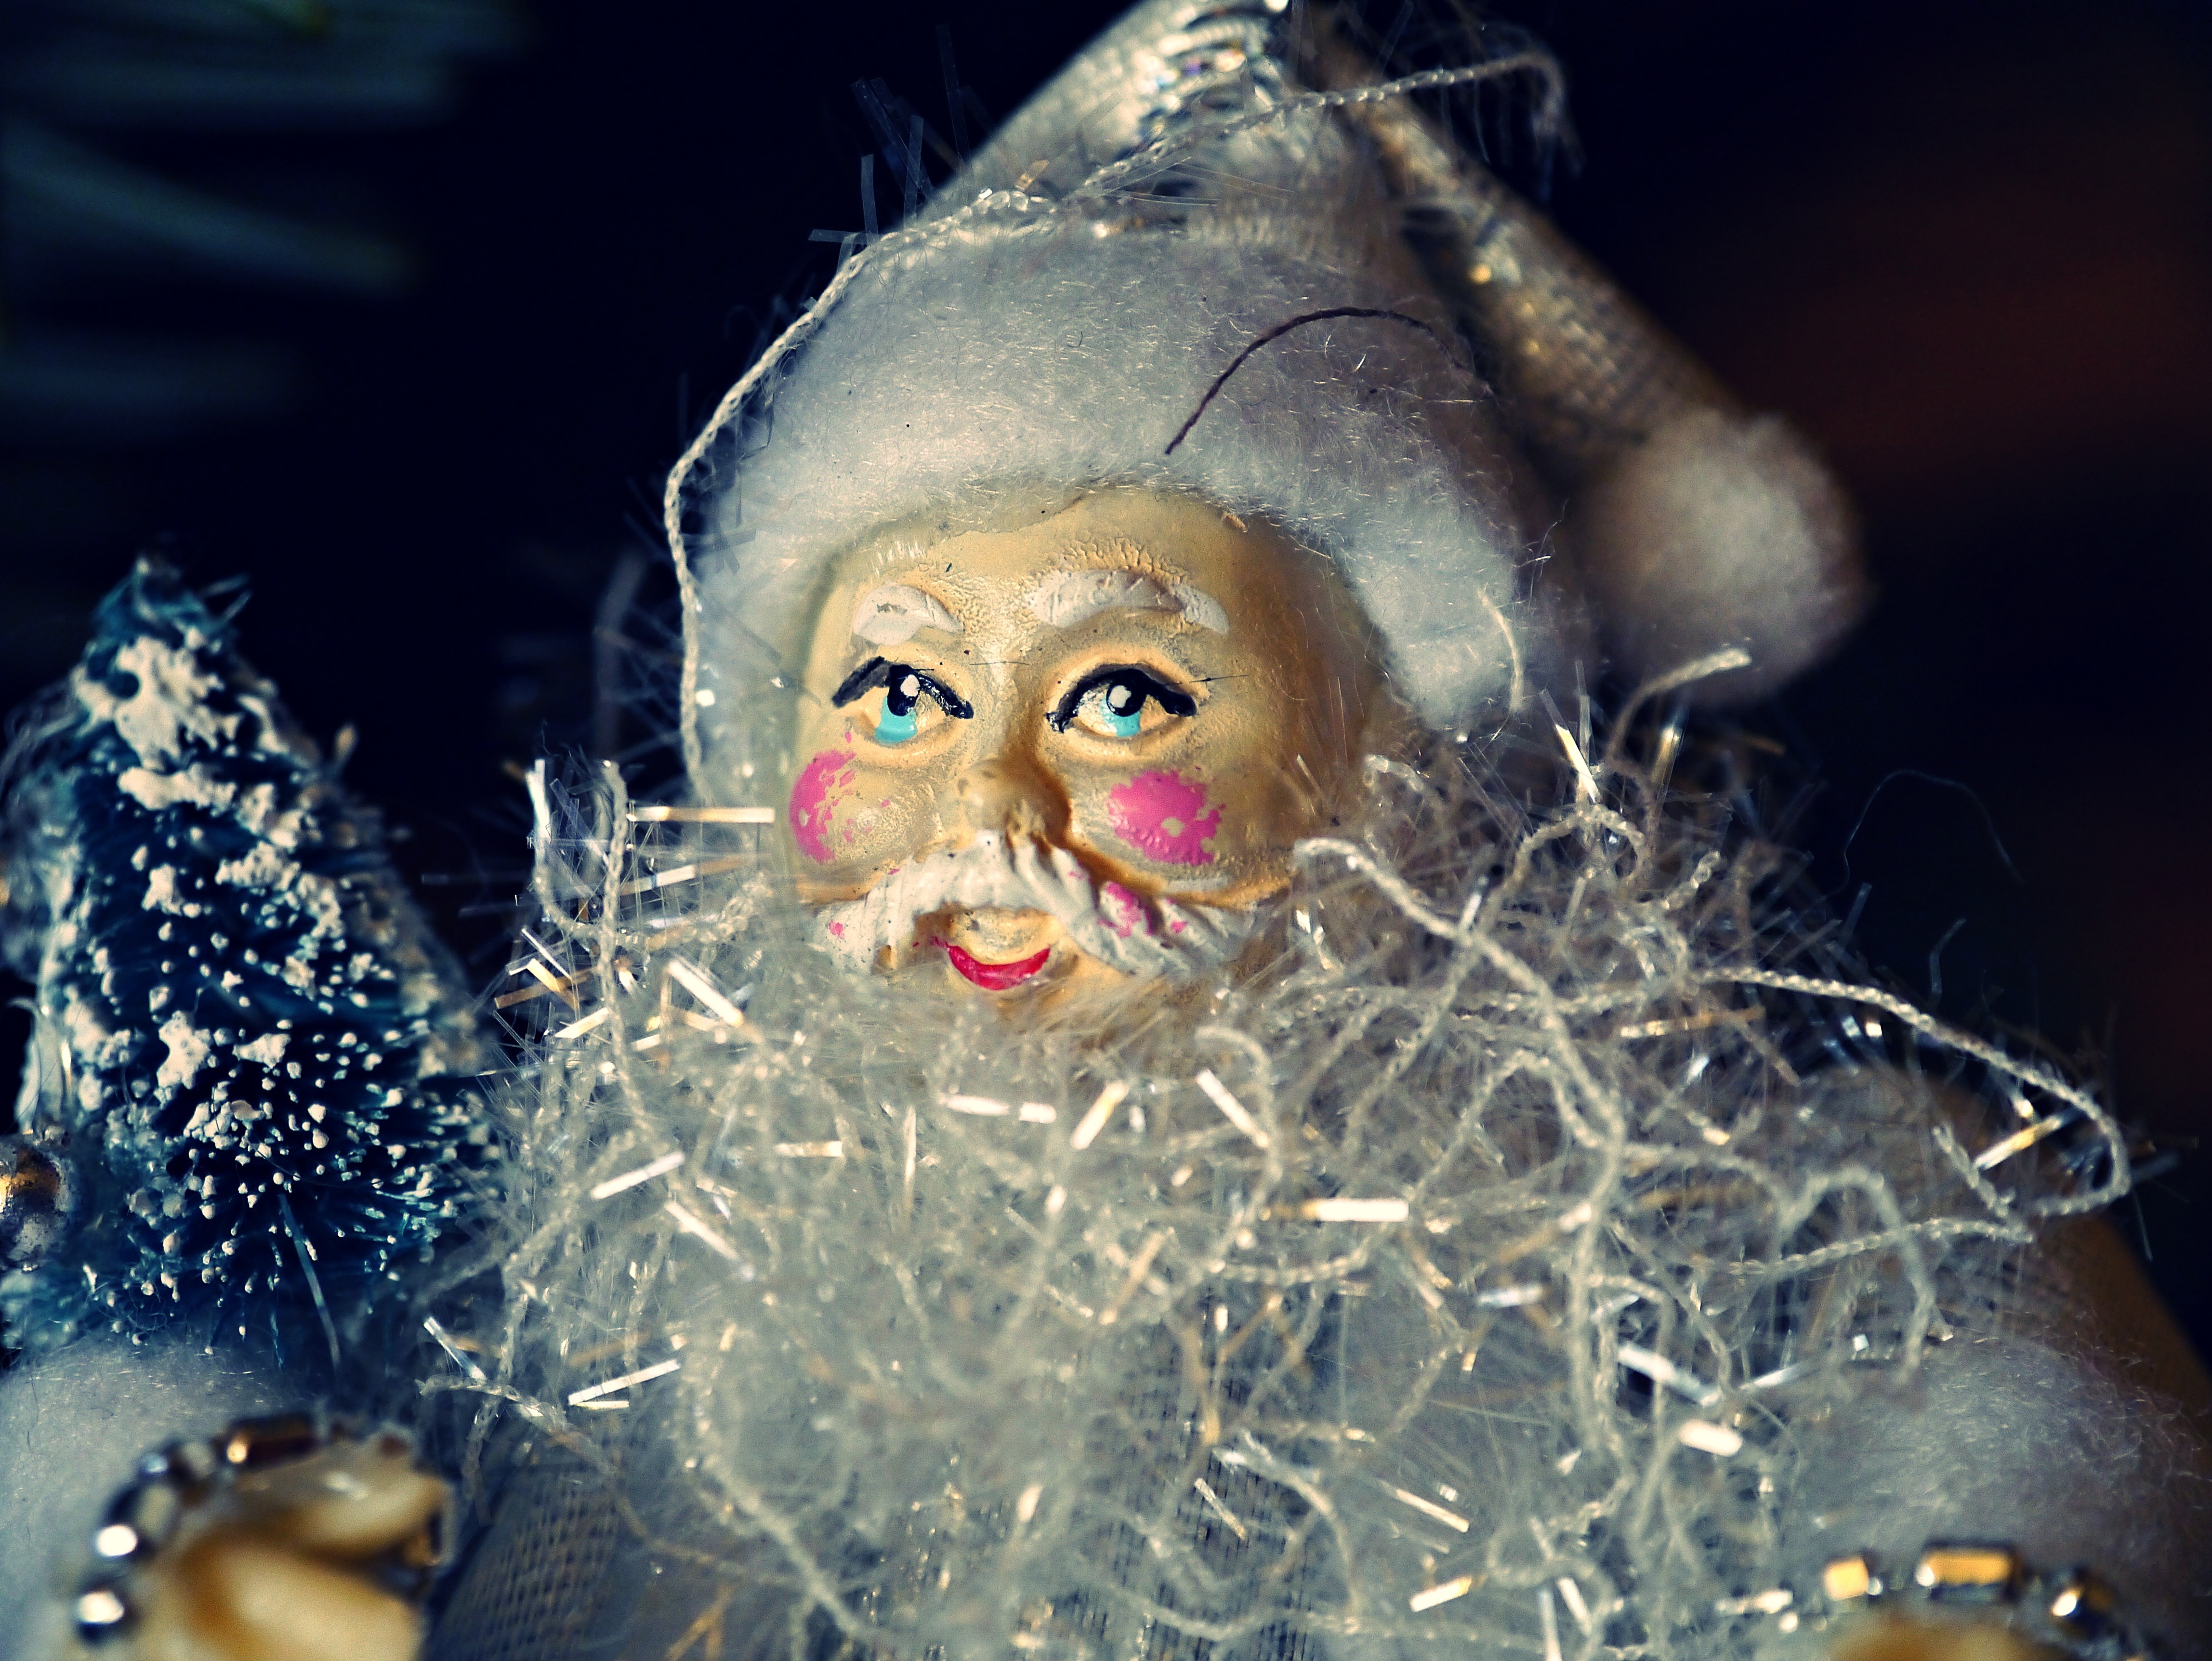
photography, holiday, christmas, baby, santa, close up, christmas decoration, macro photography